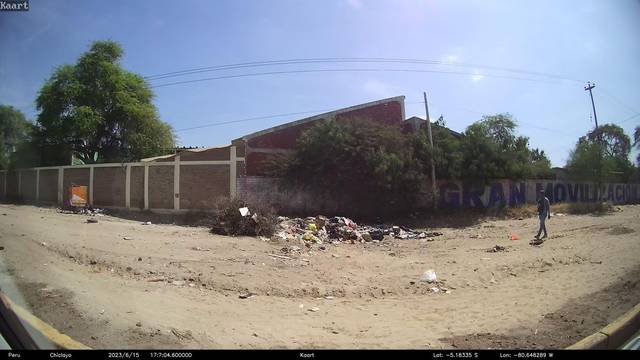
Region: Peru
Coordinates: -5.183, -80.648